Bimaran casket

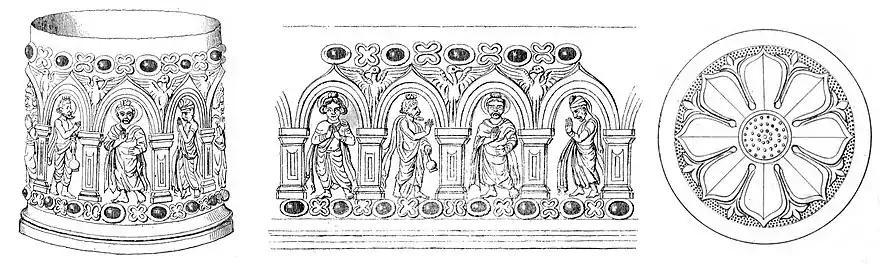
The Bimaran casket, illustrated by Charles Masson: view in volume, flattened view of a half portion of the casket, and bottom.

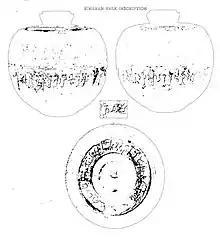
Inscriptions on the steatite box.

The Bimaran casket was kept in a steatite box, with inscriptions stating that it contained some relics of the Buddha. When opened in the 19th century, the box did not contain identifiable relics, but instead some burnt pearls, bead of precious and semi-precious stones, and the four coins of Azes II.